Dong'ao railway station

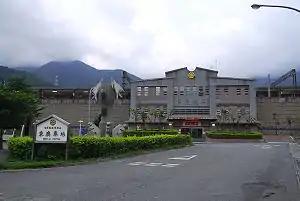

The Dong'ao Station is a railway station of Taiwan Railways Administration (TRA) North-link line located at Nan'ao Township, Yilan County, Taiwan.